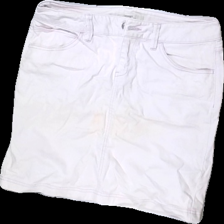
View: front
Type: Skirt
Category: Ladies
Brand: Esprit
Colors: Pink
Material: 100% cotton
Cut: Regular
Season: All
Stains: Minor
Damage: stained
Damage location: middle right
Damage 2: stained
Damage 2 location: bottom right
Damage 3: stained
Damage 3 location: middle center
Price range: <50
Recommended usage: Recycle
Comment: bad smell